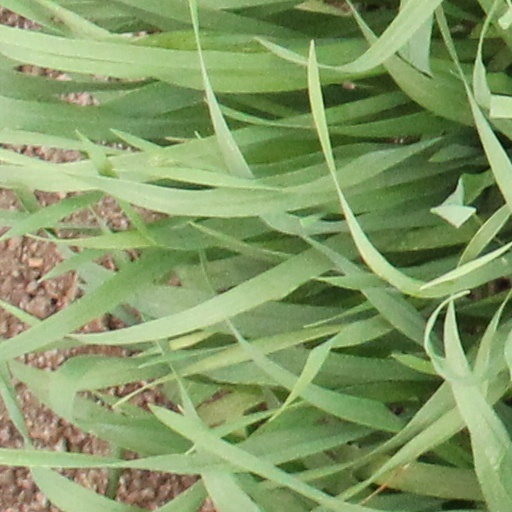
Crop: wheat